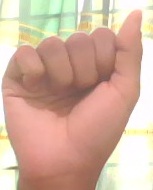
ASL sign: A